Lauran Hibberd

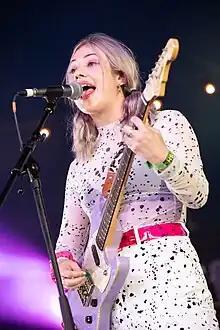
Hibberd in 2019

Lauran Amaly Hibberd (born 8 July 1997) is an English singer-songwriter from the Isle of Wight.